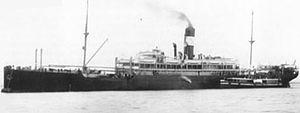
Le SS Waratah était un paquebot britannique armé par la Blue Anchor Line. Ce navire lancé en novembre 1908 effectuait la liaison entre l'Europe et l'Australie. En juillet 1909, alors que le paquebot partait de Durban en direction du Cap, il a disparu avec 211 passagers et membres d'équipage. Les circonstances du naufrage n'ont jamais été élucidées, et le Waratah, dont l'épave n'a pas été retrouvée, est l'un des grands mystères de l'histoire maritime.